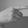
ASL letter: G